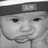
Emotion: neutral